Pedro Pereira (footballer, born 1998)

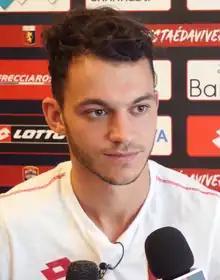
Pereira with Genoa in 2018

Pedro Miguel Almeida Lopes Pereira (born 22 January 1998) is a Portuguese professional footballer who plays as a right-back for Turkish club Gençlerbirliği.